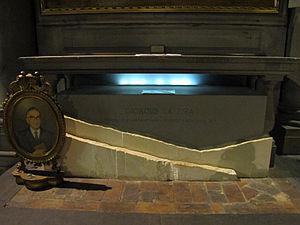
Giorgio La Pira, né le 9 janvier 1904 à Pozzallo en Sicile et mort le 5 novembre 1977, est un universitaire et un homme politique italien, qui fut maire de Florence à deux reprises, de 1951 à 1957, puis de 1961 à 1965. Il est connu pour ses travaux et voyages diplomatiques en faveur de la paix et notamment du dialogue interreligieux, au lendemain de la Seconde Guerre mondiale puis dans le contexte de la guerre froide. Engagé dans sa foi catholique, il fut notamment invité à participer au Concile Vatican II.